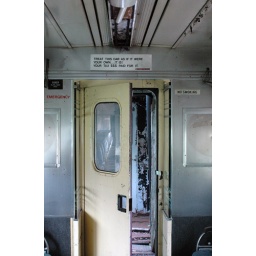
Retired train car fallen into disrepair. Currently aquired by a museum and awaiting restoration.